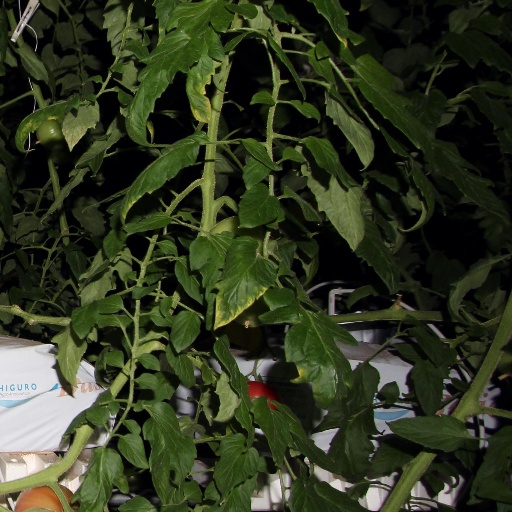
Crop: tomato